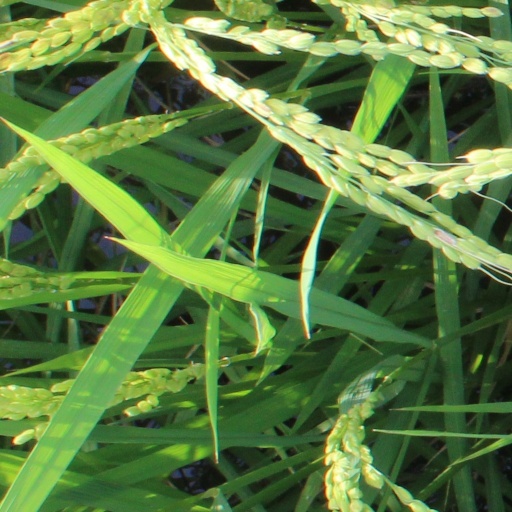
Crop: rice